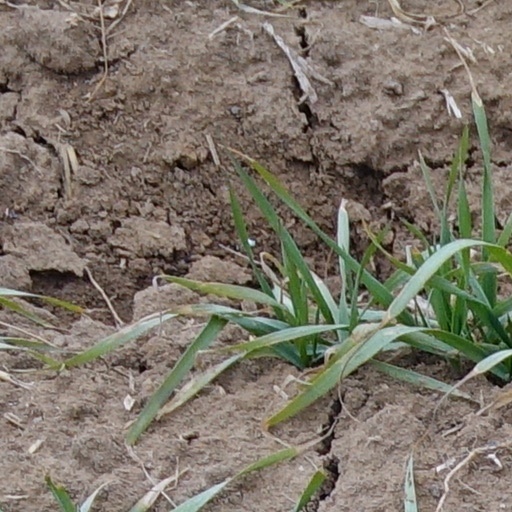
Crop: wheat